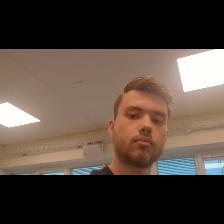
Label: Human